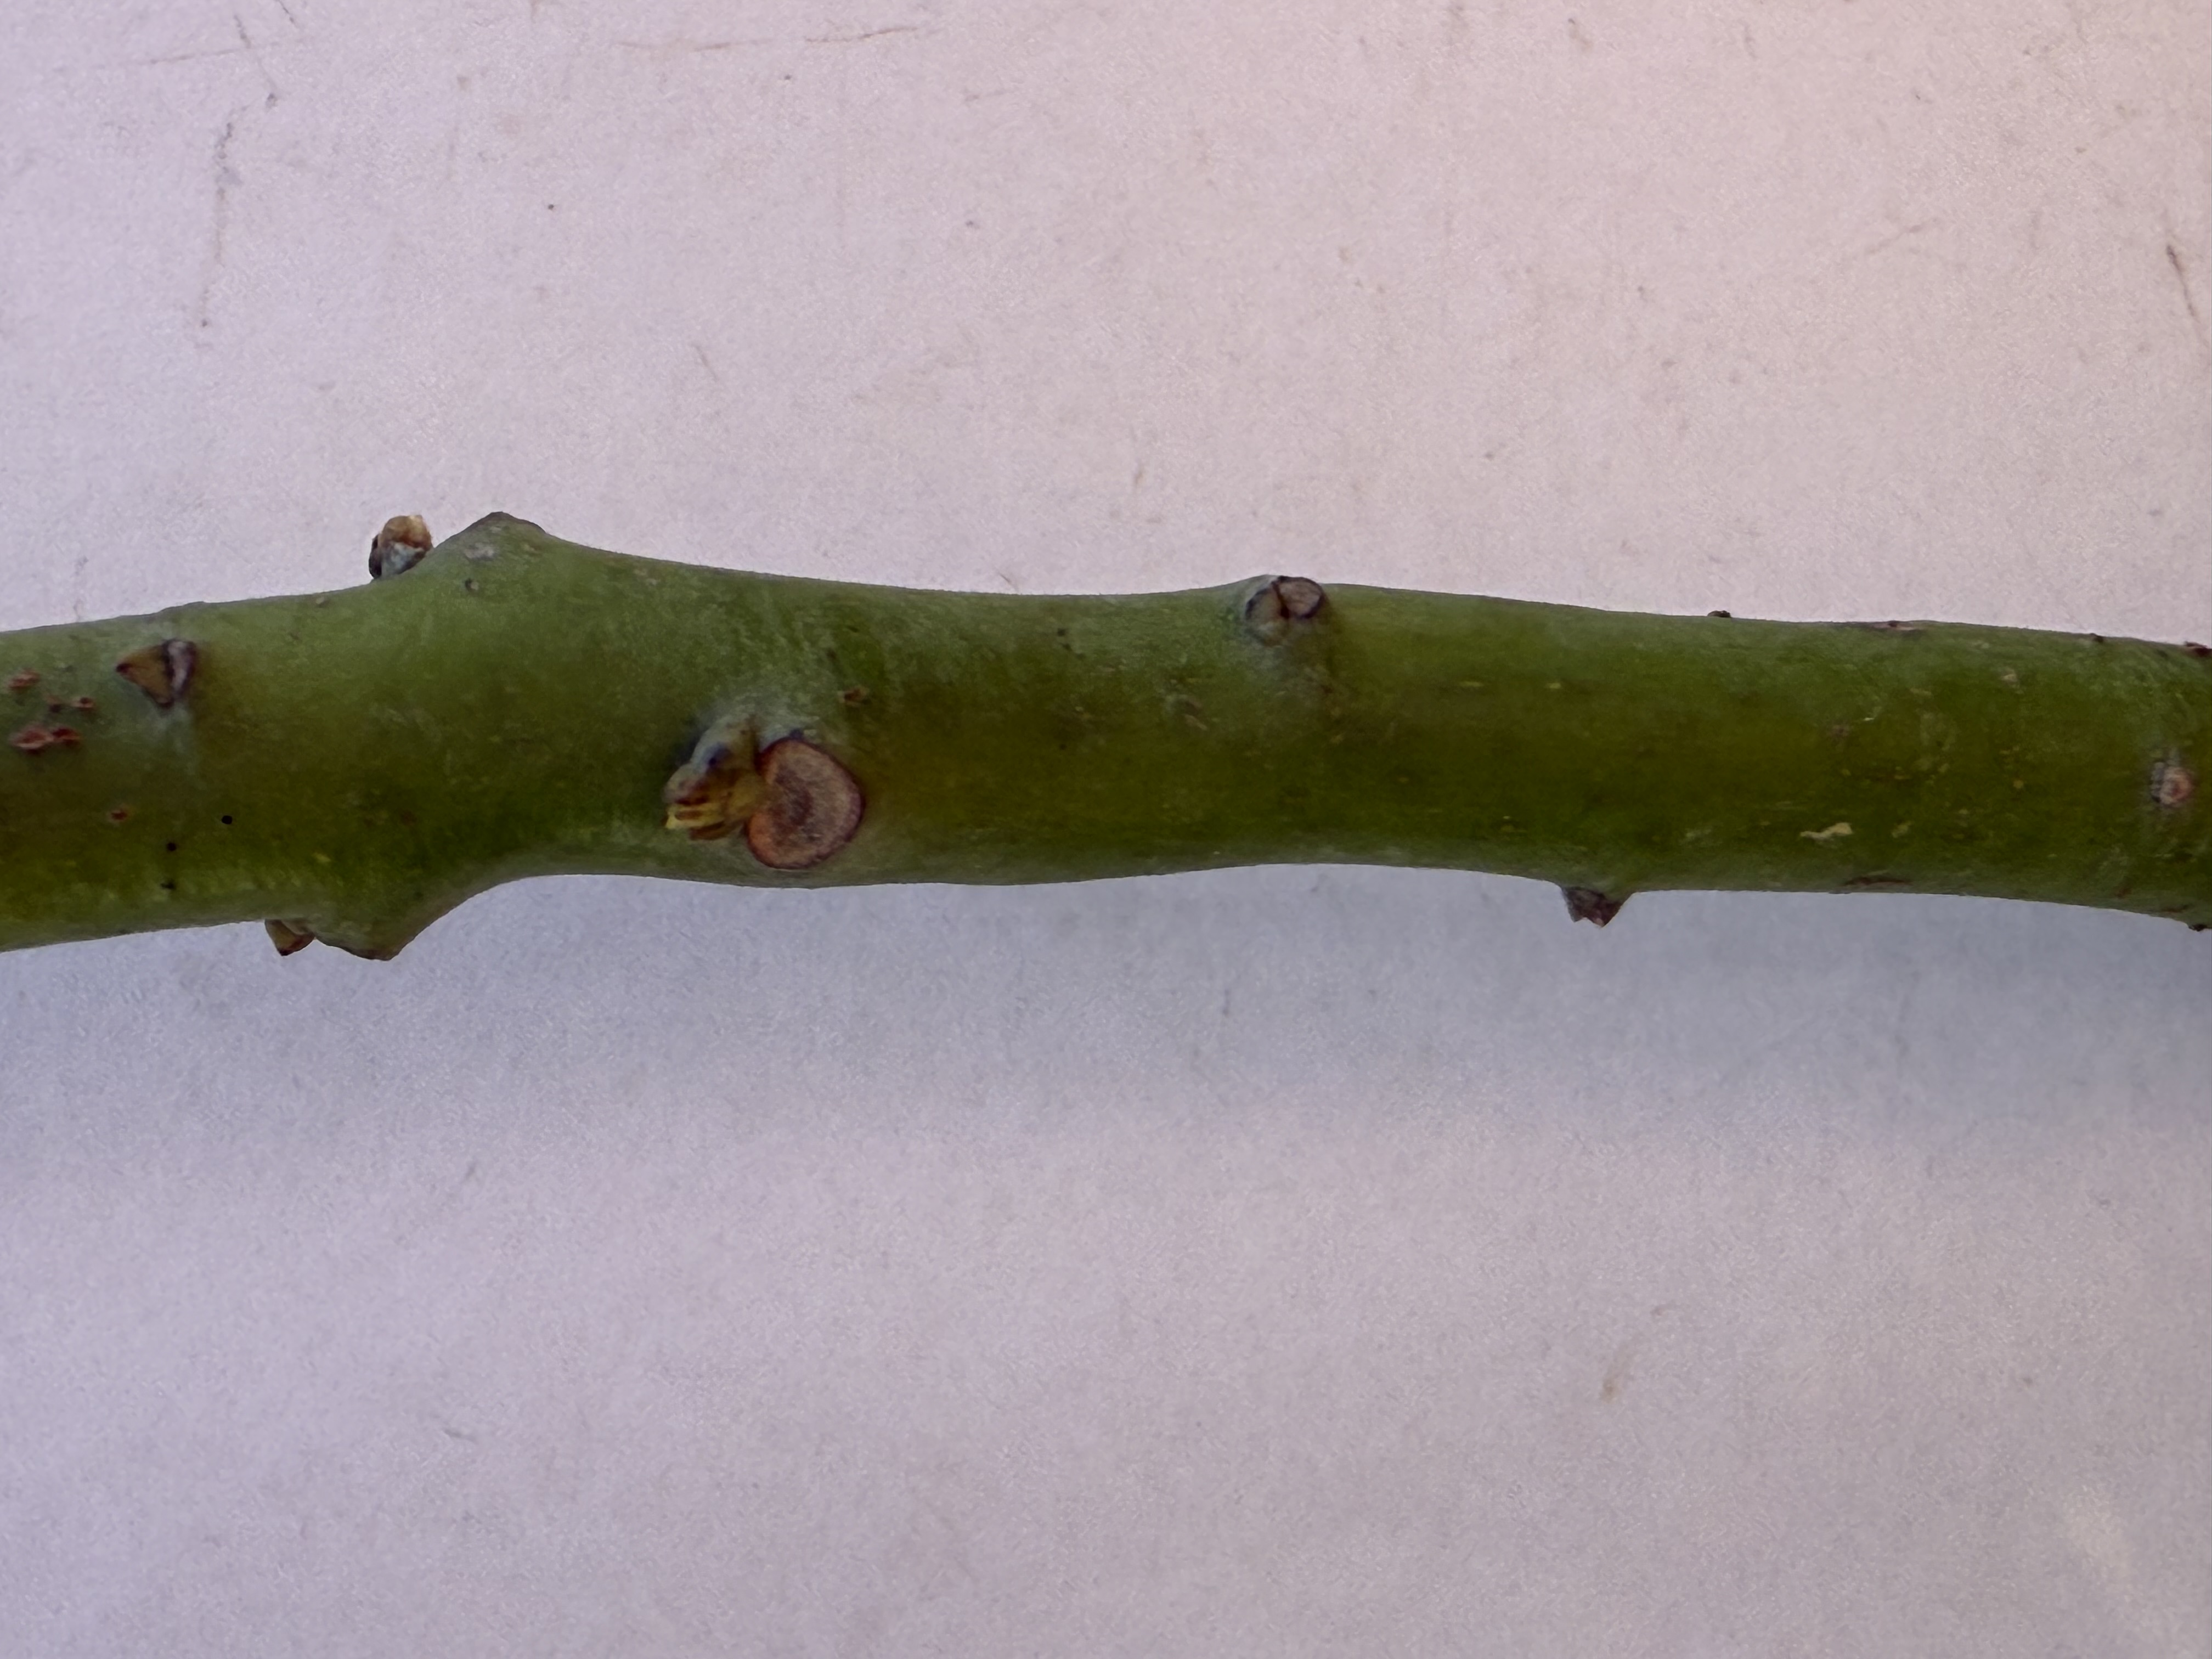
Variety: Avocado